Jal (band)

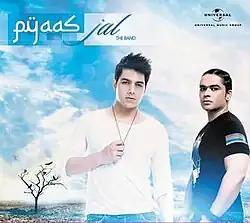
Jal third studio album, "Pyaas" released in 2013.

On 8 Sep 2012, lead vocalist and lead guitarist, Goher Mumtaz in an interview with "Rj Syed Ali" confirmed that the band's third album, "Pyaas", which was originally slated for a March 2012 release date, was delayed to be released on end of the year. Gohar, inspired from success of Fawad Khan; former member of band EP, took up acting as a side project in a Pakistani serial. Unlike Fawad, critics found his acting weaker and hence, he failed miserably. JAL released their 3rd Album ""Pyaas"" on 11 March 2013.